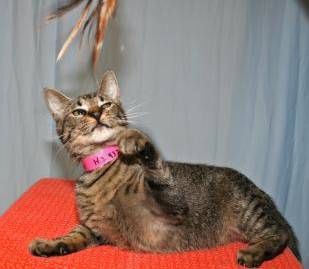
Label: cat